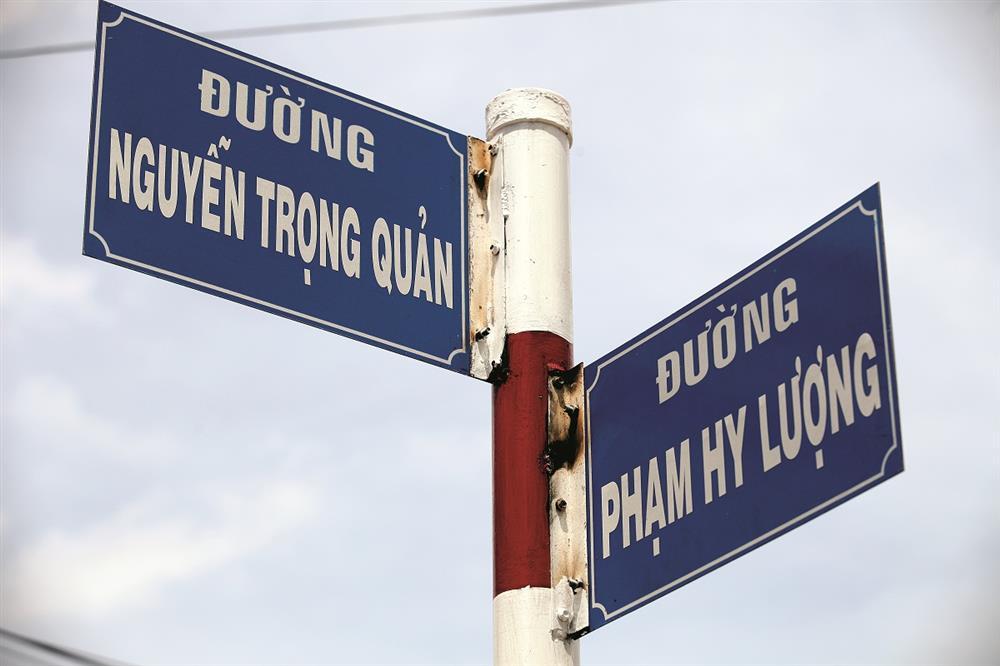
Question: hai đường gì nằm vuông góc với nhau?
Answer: đường nguyễn trọng quảng và đường pham hy lượng